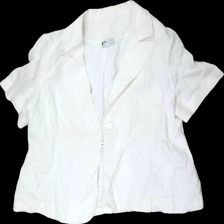
View: front
Type: Blazer
Category: Ladies
Brand: Not in the list
Brand text on label: Eurofashion
Colors: Beige
Material: 100% cotton
Cut: Regular
Size: 46
Season: All
Stains: Major
Price range: <50
Recommended usage: Recycle